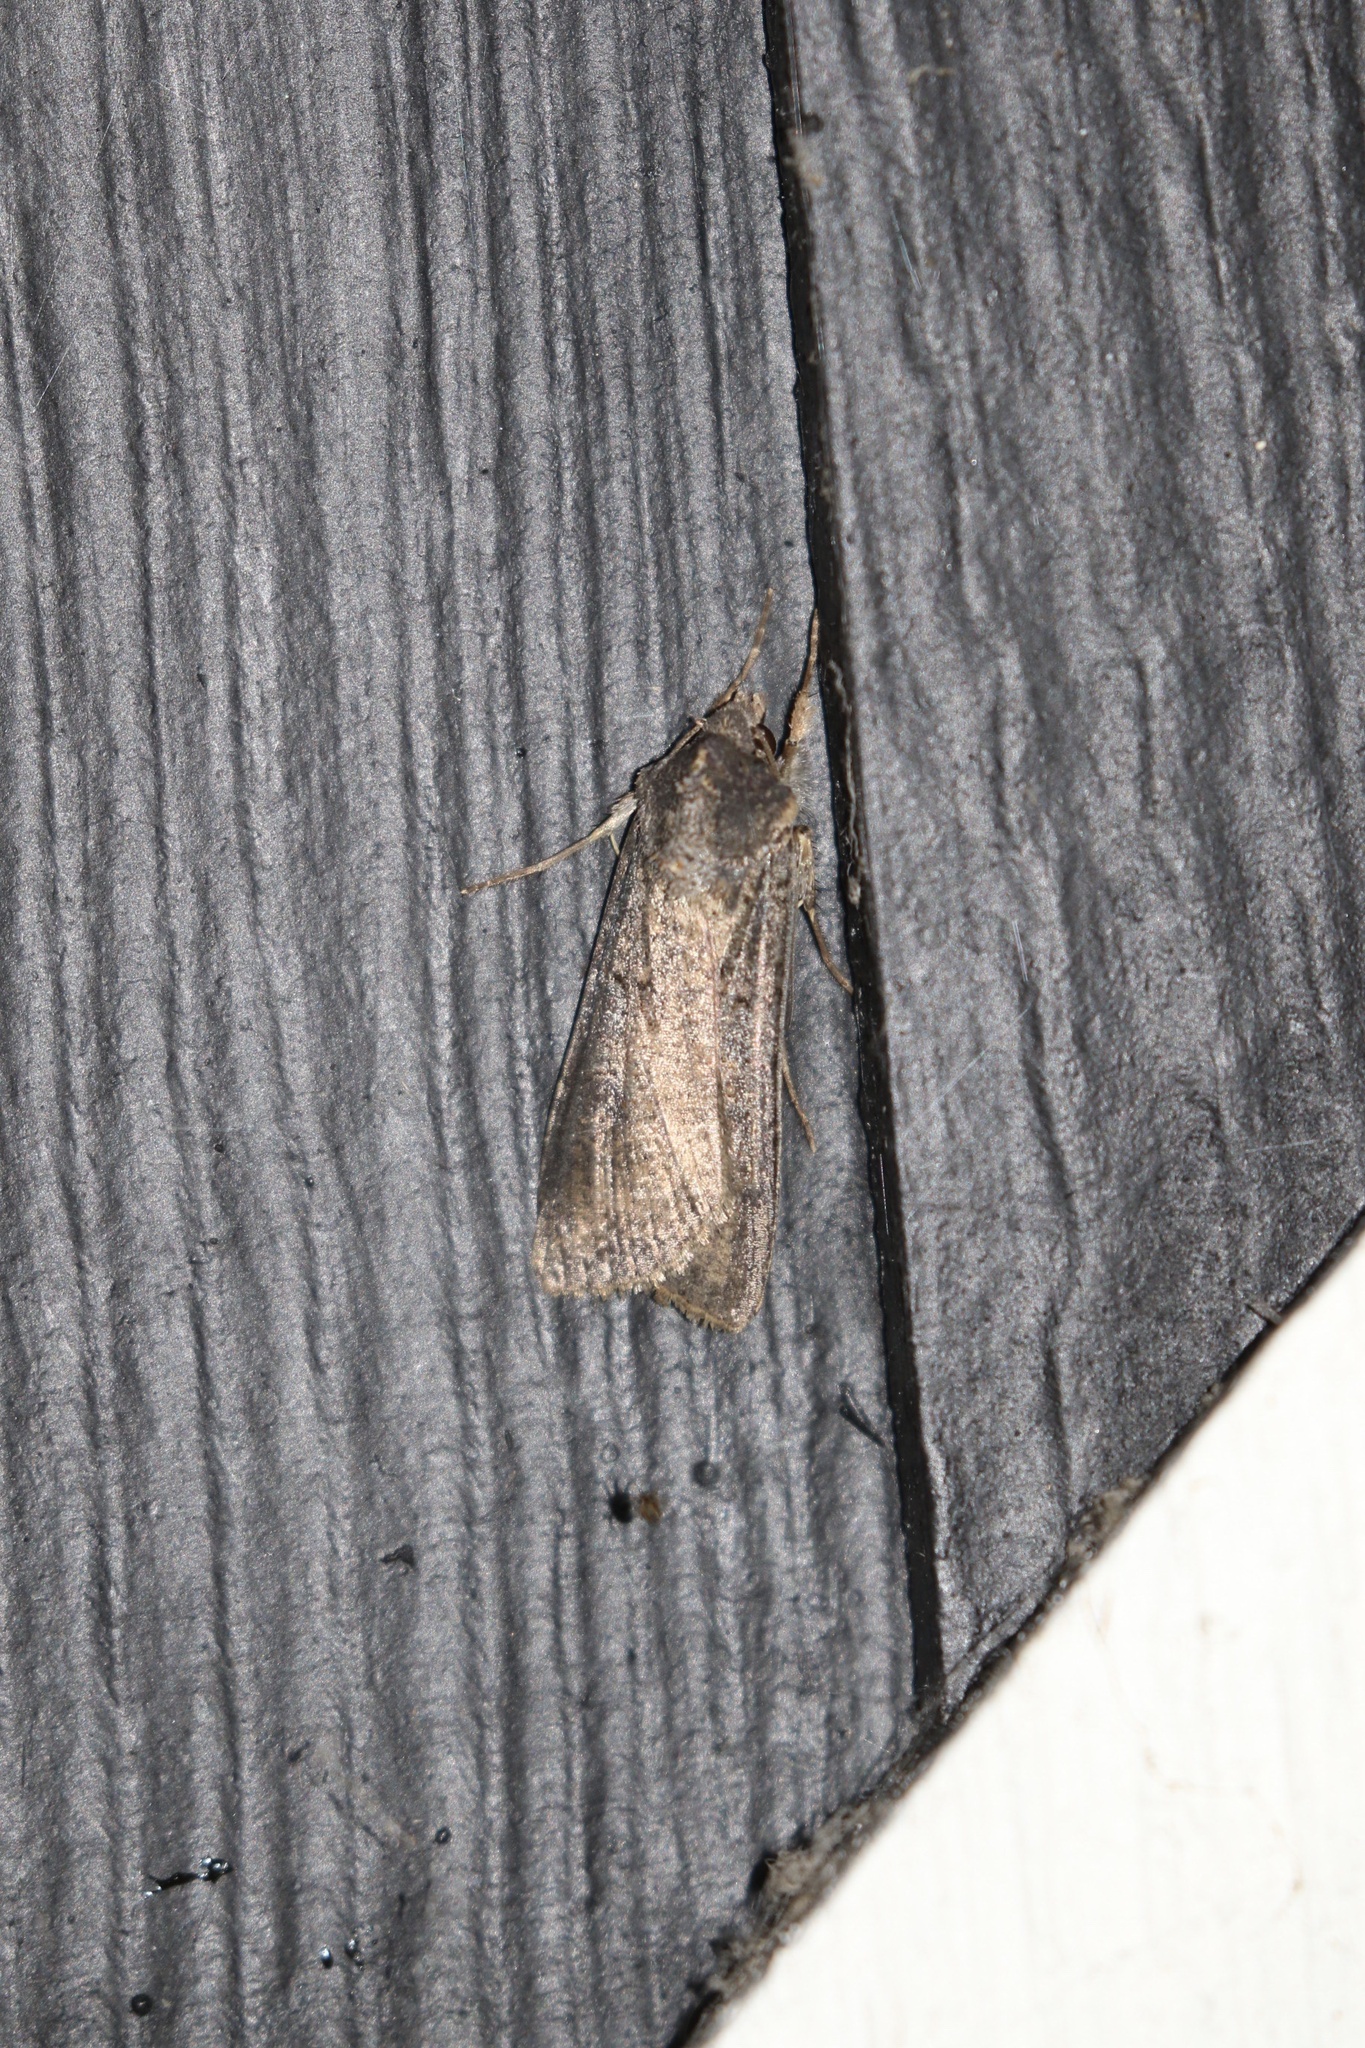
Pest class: cutworms